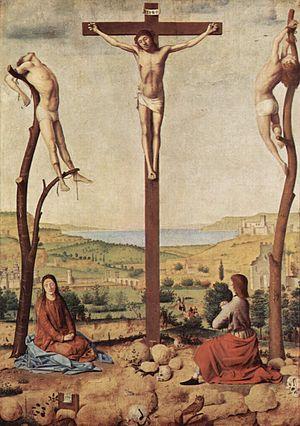
Cette page concerne l'année 1475 du calendrier julien.
La Passion est un thème de l'iconographie de la peinture chrétienne.